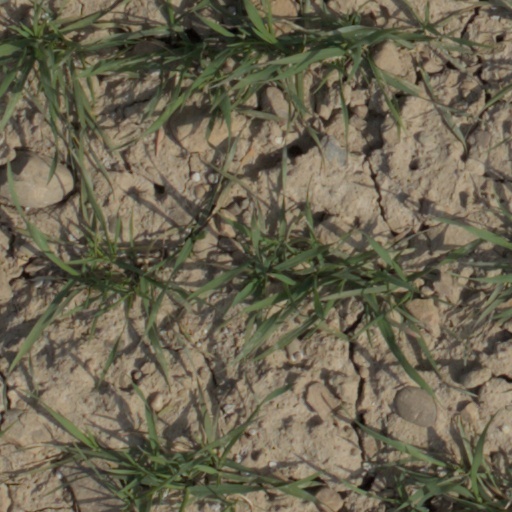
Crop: wheat